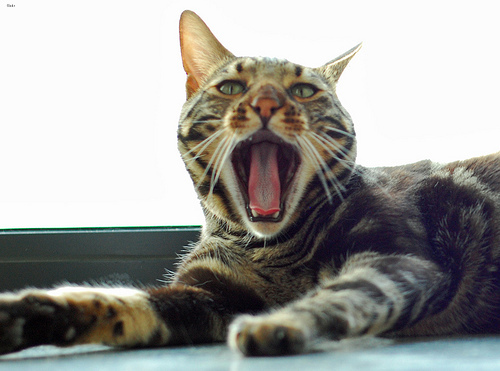
Breed: bengal